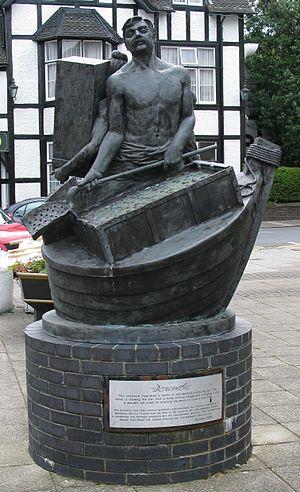
Droitwich Spa est une ville du Worcestershire, en Angleterre. Elle est située à environ 35 km au sud de Birmingham et à 19 km à l'ouest de Redditch.